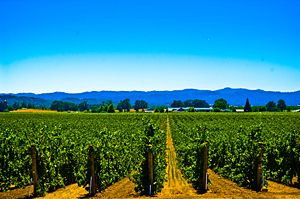
Alexander Valley AVA
Vinmarker ved Robert Young Estate Winery i Alexander Valley.
Alexander Valley AVA ligger i Sonoma County, nord for byen Healdsburg i Californien og inden for det område, der kaldes San Francisco Bay Area. Dalen ligger også inden for det, der kaldes Wine Country regionen, som et et område i det nordlige Californien, kendt for sin vindyrkning. Dalen er omkring 35 km lang og 3-11 km bred. AVA’et omfatter ca 35.000 hektar, og omkring 7.000 af disse er tilplantet med vin.